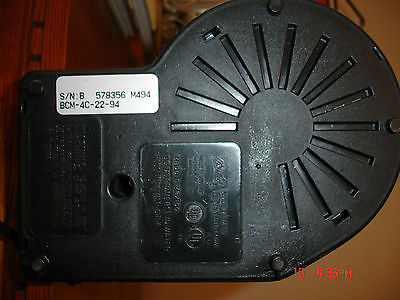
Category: coffee maker